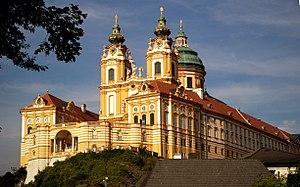
La Basse-Autriche est le plus étendu des États fédérés d'Autriche et le deuxième plus peuplé après celui de Vienne. Elle partage des frontières avec la Slovaquie, la Tchéquie et les États fédéraux de Haute-Autriche, de Styrie et du Burgenland. Elle entoure complètement l'État fédéré de Vienne, dont elle a été séparée en 1922. Après le sondage d'électorat en 1986, Sankt Pölten est devenu la capitale de l'État de Basse-Autriche.
Jakob Prandtauer est un architecte autrichien d'expression baroque né à Stanz le 16 juillet 1660 et mort à Saint-Pölten le 16 septembre 1726.
Melk est une ville de la Basse-Autriche, célèbre pour son abbaye bénédictine bâtie en surplomb du Danube.
Cet article liste les abbayes bénédictines actives ou ayant existé. Il s'agit des abbayes de religieux suivant la règle de saint Benoît, à l'exclusion des Chalaisiens et des Cisterciens. Les pays cités sont considérés dans leurs limites actuelles.
Le Danube est le deuxième fleuve d’Europe par sa longueur. Il prend sa source dans la Forêt-Noire en Allemagne lorsque deux cours d’eau, la Brigach et la Breg, se rencontrent à Donaueschingen où le fleuve prend le nom de Danube.
Le baroque est un mouvement artistique qui trouve son origine en Italie dans des villes telles que Rome, Mantoue, Venise et Florence dès le milieu du XVIᵉ siècle et qui se termine au milieu du XVIIIᵉ siècle. Il y a un âge baroque différent selon les domaines, qu'ils soient intellectuels, historiques ou artistiques. Certains critiques y voient une constante culturelle qui revient tout au long de l'histoire comme l'a écrit Eugenio d'Ors.
L’architecture baroque apparaît au début du XVIIᵉ siècle en Italie et se propage rapidement dans toute l'Europe. Elle utilise le vocabulaire esthétique de l'architecture Renaissance d'une façon nouvelle, plus rhétorique, plus théâtrale, plus ostensible, afin de servir le projet absolutiste et triomphal de l'Église et des Etats. L'architecture baroque, comme le baroque lui-même, est caractérisée par un usage opulent et tourmenté des matières, des jeux d'ombre, de lumière et de couleurs.
La congrégation bénédictine d'Autriche est une congrégation d'abbayes bénédictines d'Autriche, formée à l'instigation du Pape Urbain VIII, le 3 août 1625. Elle a fusionné avec la congrégation bénédictine de Salzbourg, le 8 décembre 1930, sous le pontificat de Pie XI.